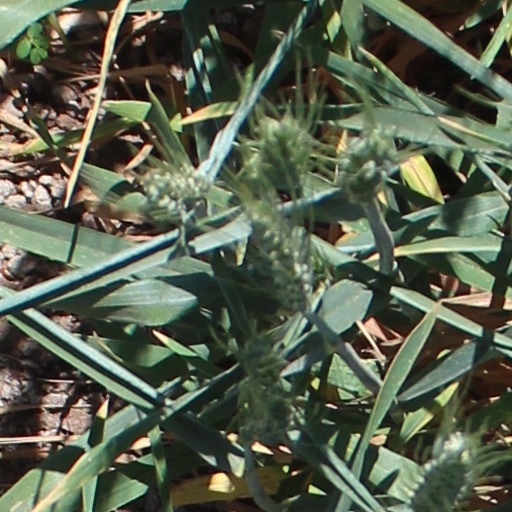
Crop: wheat